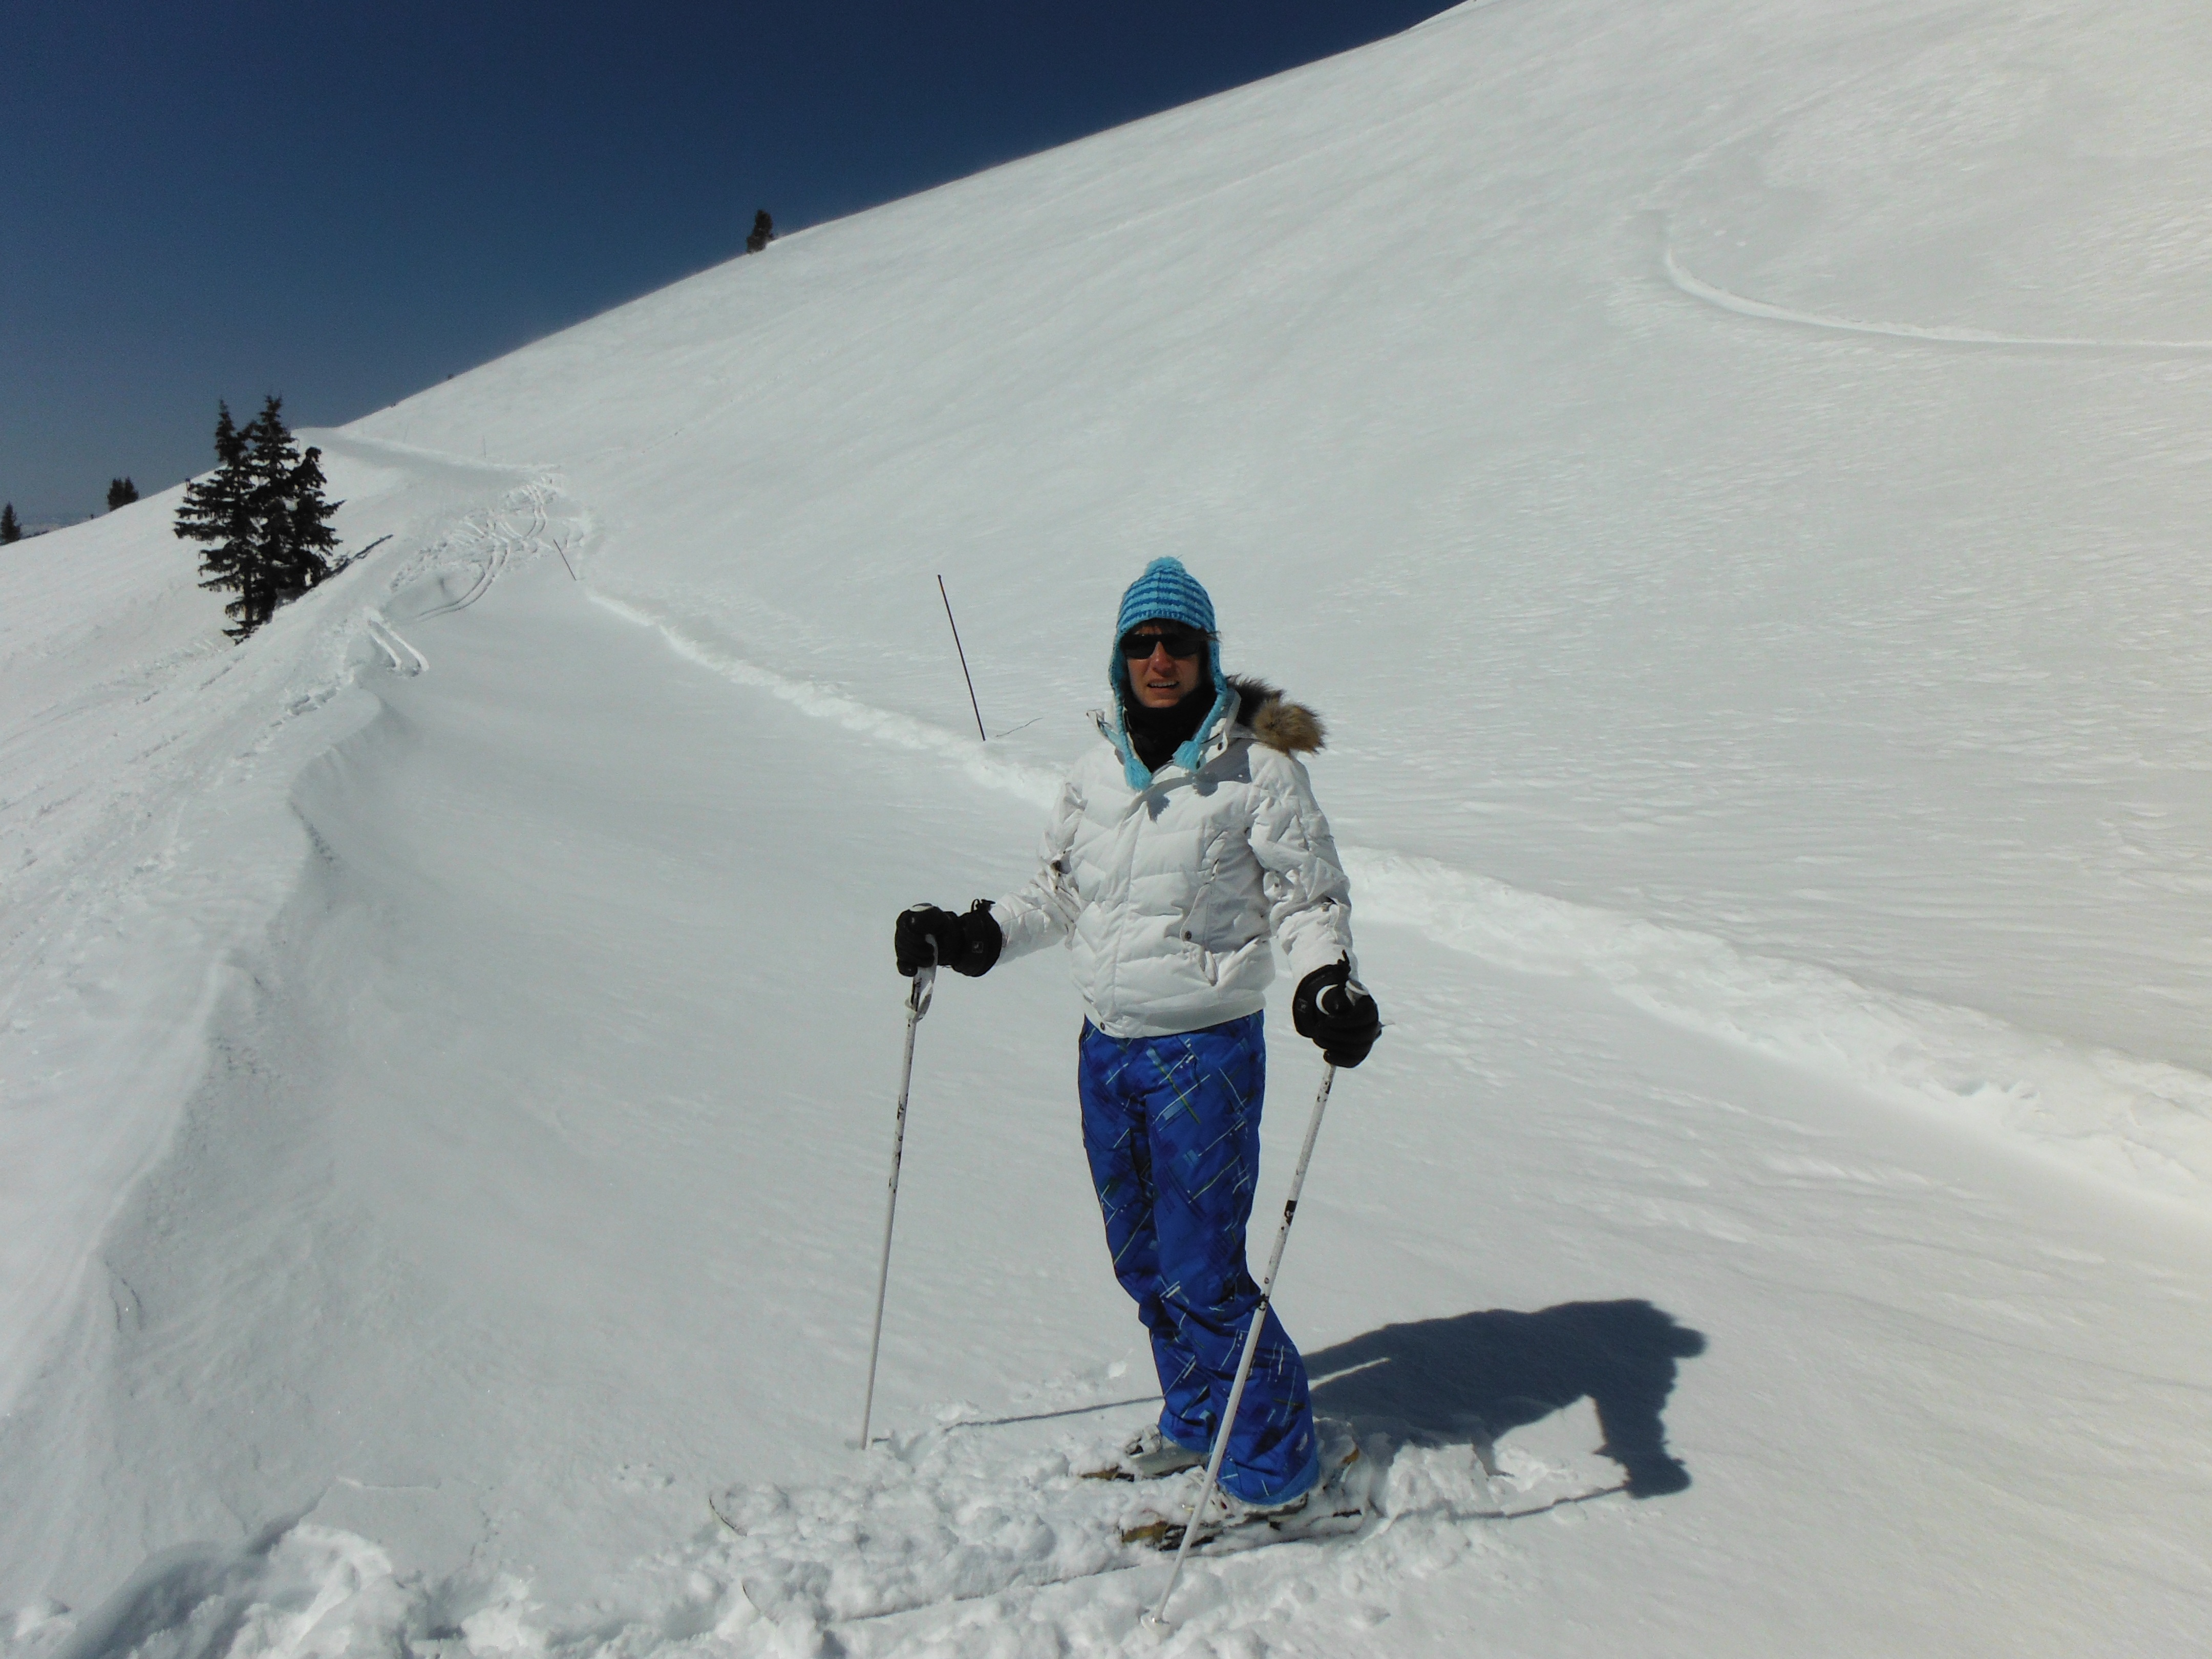
mountain, snow, winter, snowboard, skiing, sports equipment, winter sport, sports, downhill, footwear, piste, vail, ski touring, nordic skiing, ski mountaineering, geological phenomenon, telemark skiing